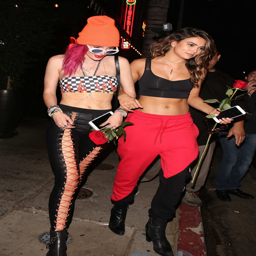
pop artist out with a friend